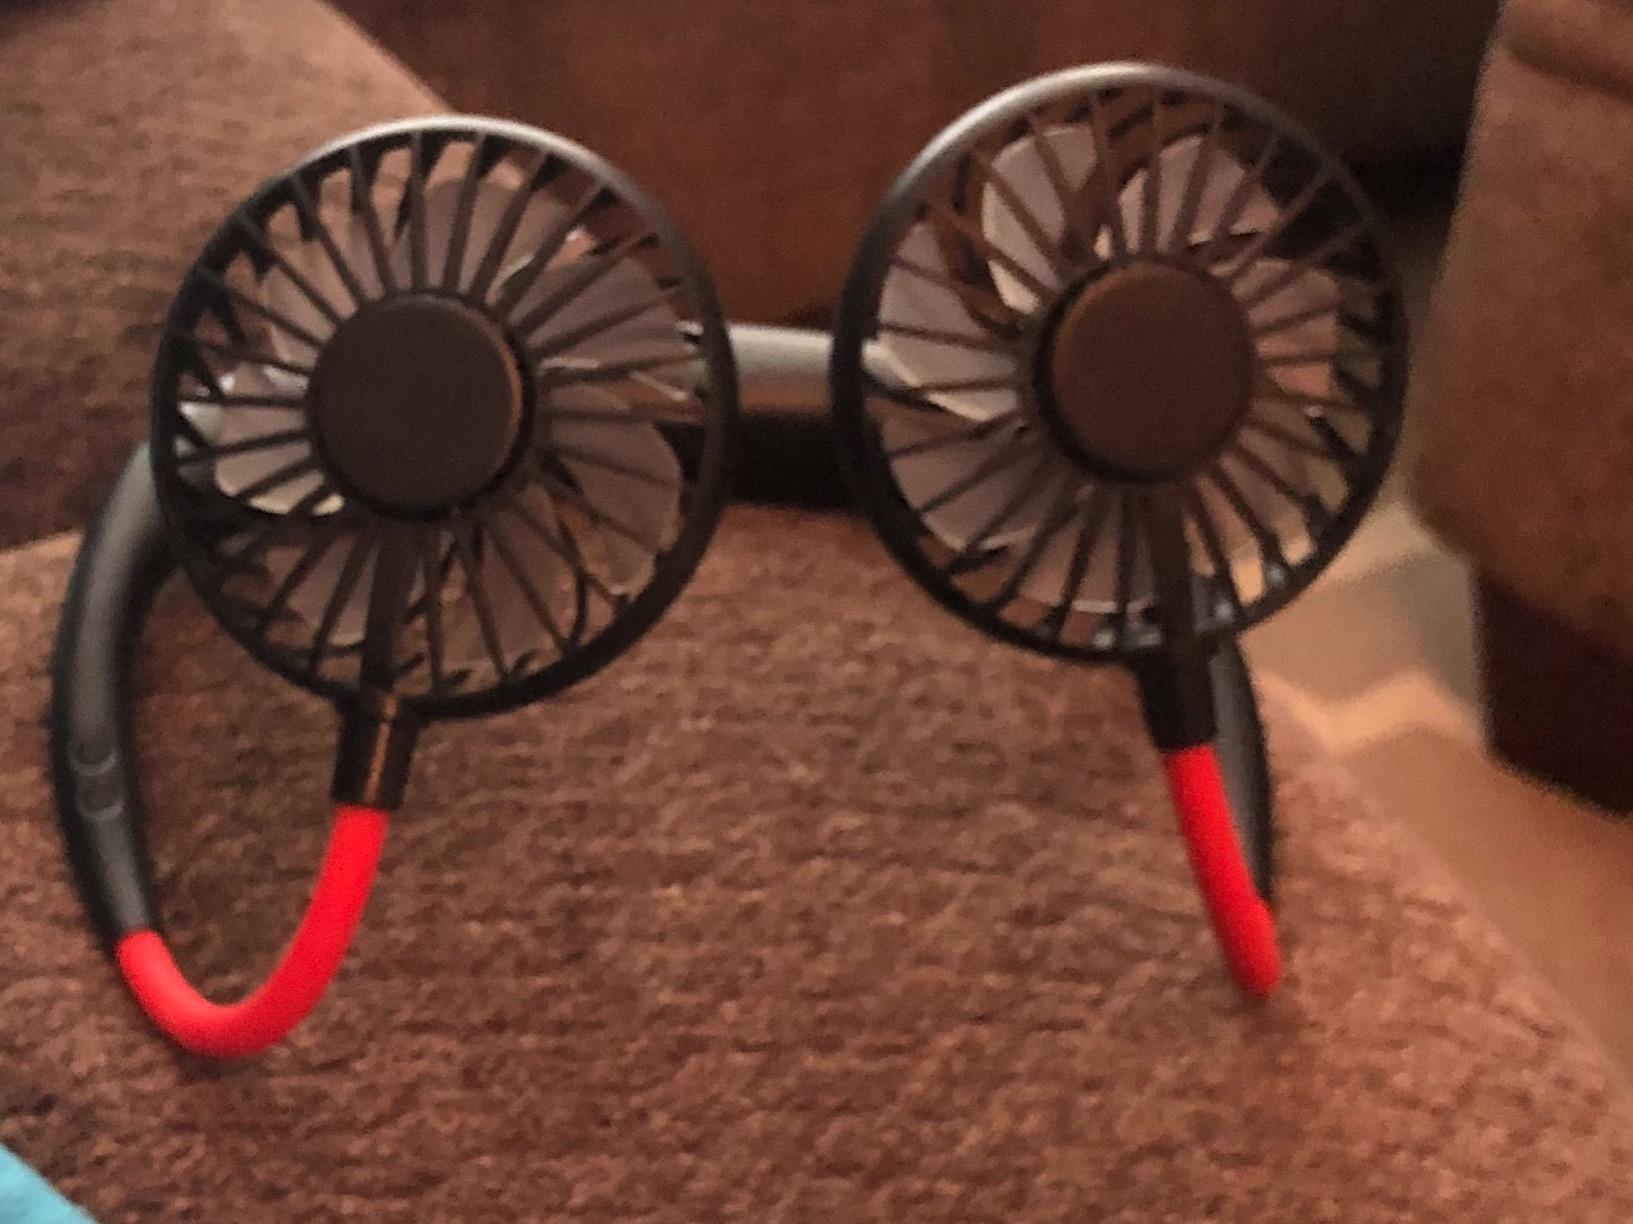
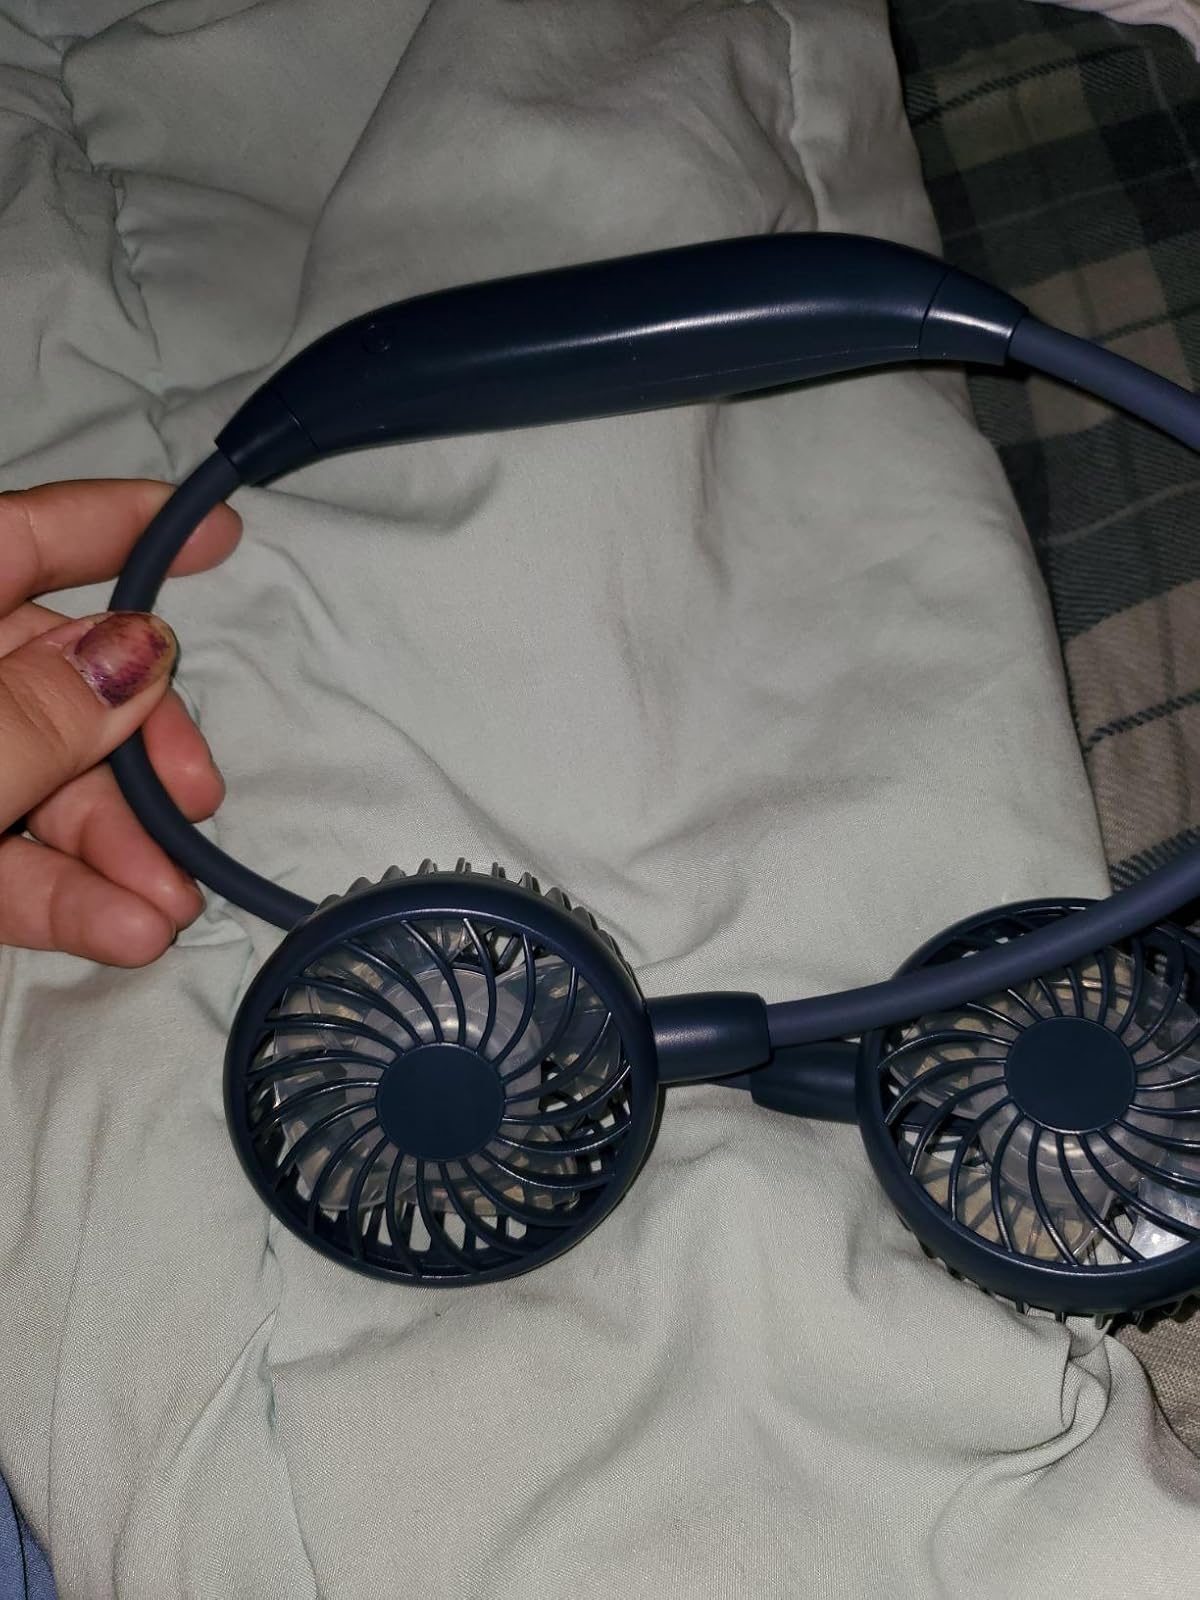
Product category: fan
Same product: no